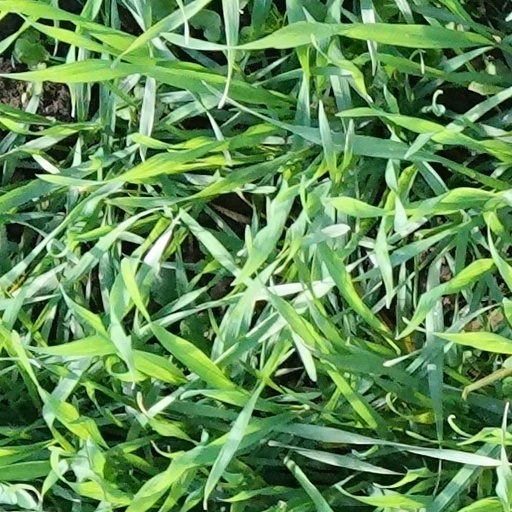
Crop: wheat